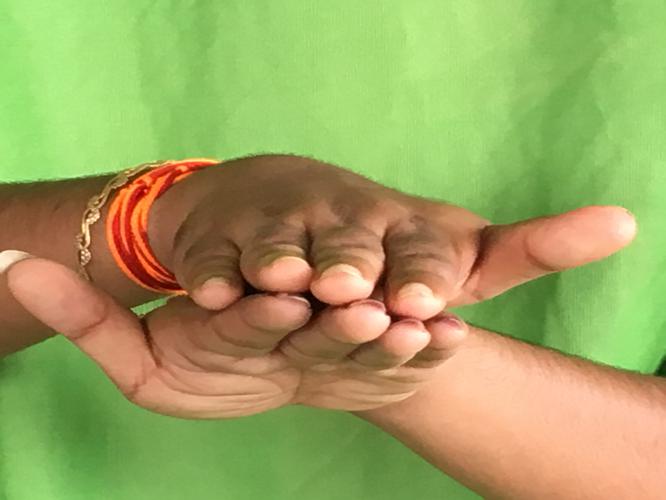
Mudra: Matsya
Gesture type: double_hand